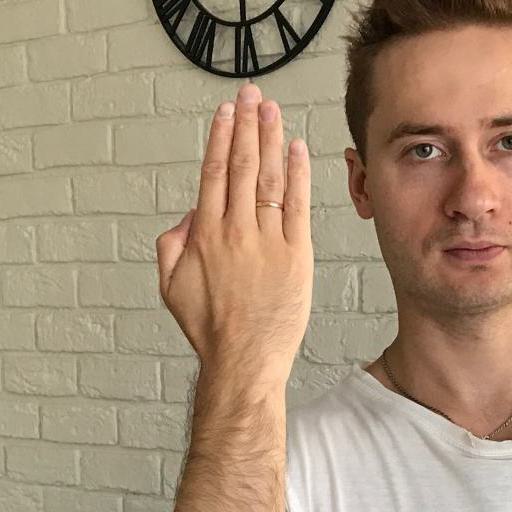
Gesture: stop_inverted